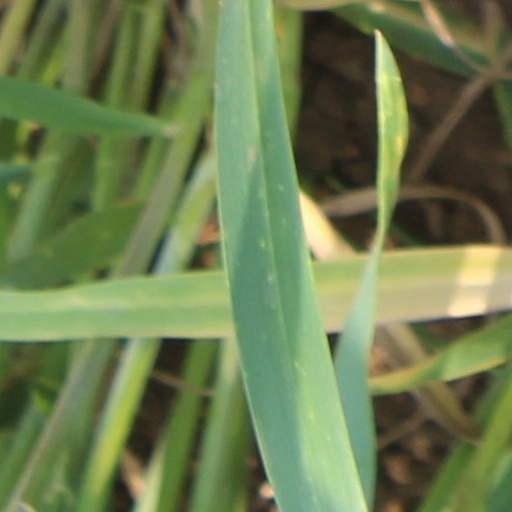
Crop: wheat